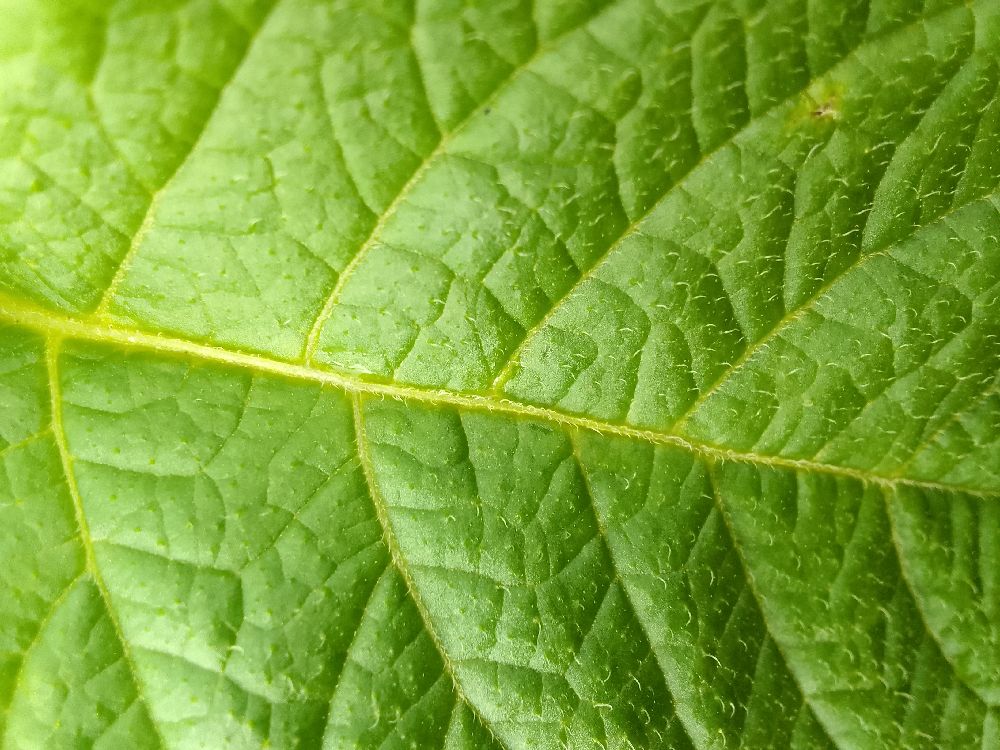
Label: Healthy